Jiantan metro station

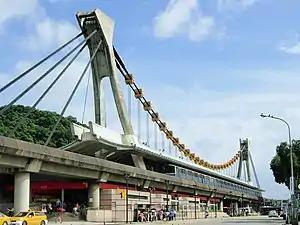
Exterior

Jiantan (formerly transliterated as Chientan Station until 2003) is a metro station in Taipei, Taiwan served by Taipei Metro. There was a station of the same name on the now-defunct Tamsui railway line, however the position was different; the TRA station was further south.